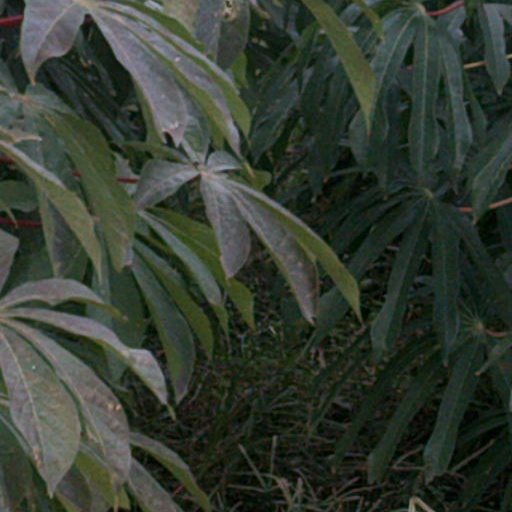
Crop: cassava